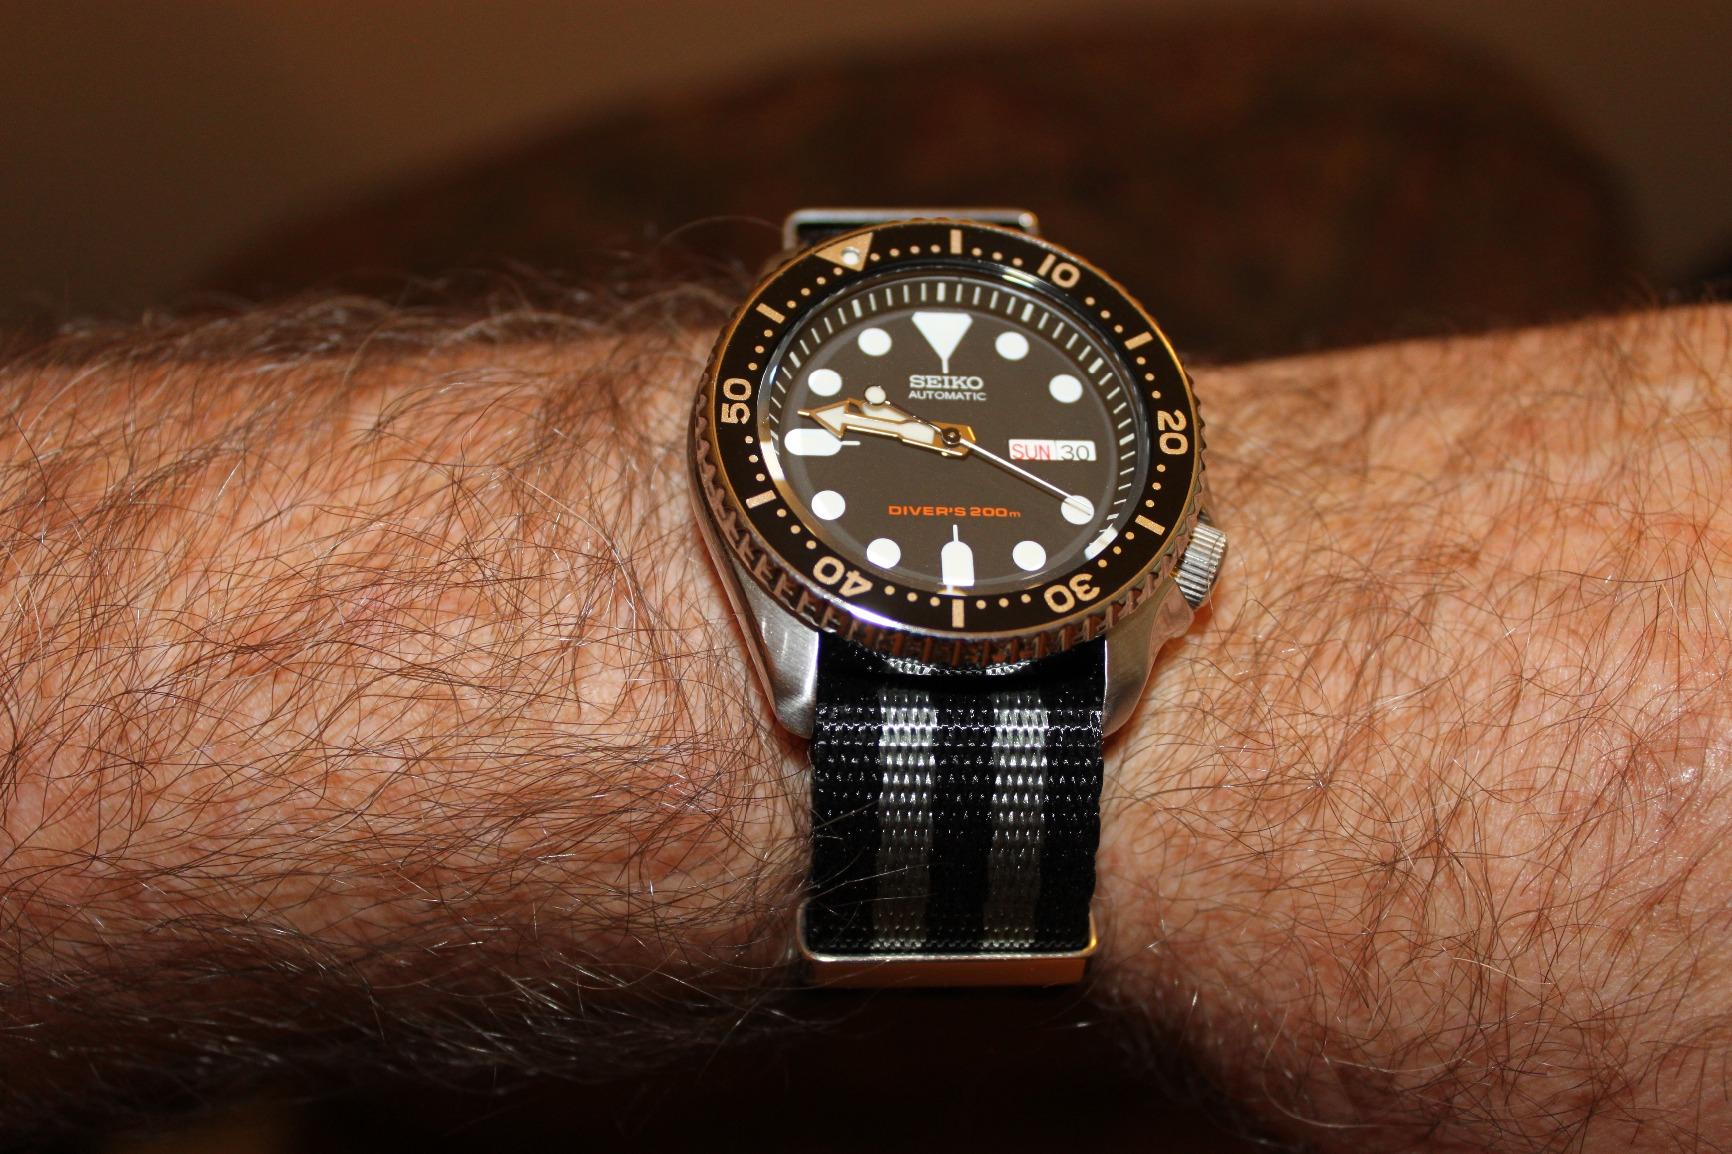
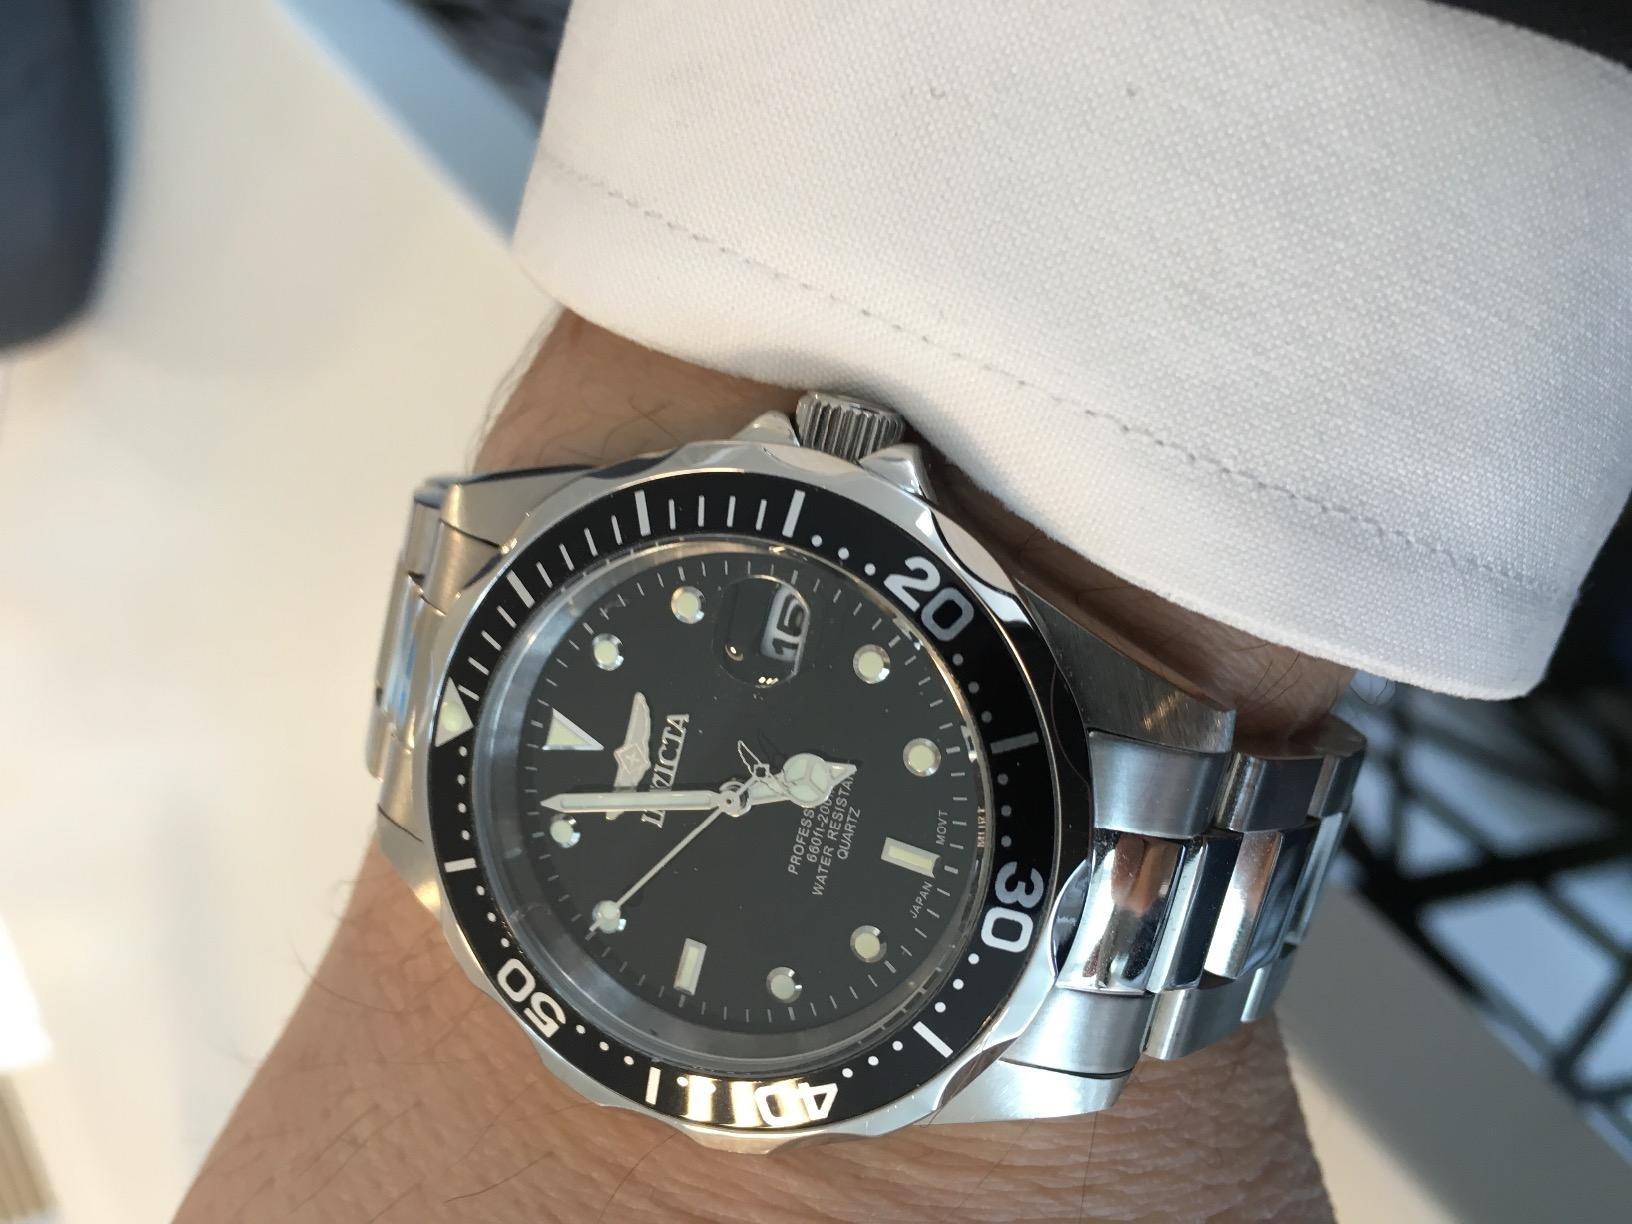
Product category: accessories_watch
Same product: no